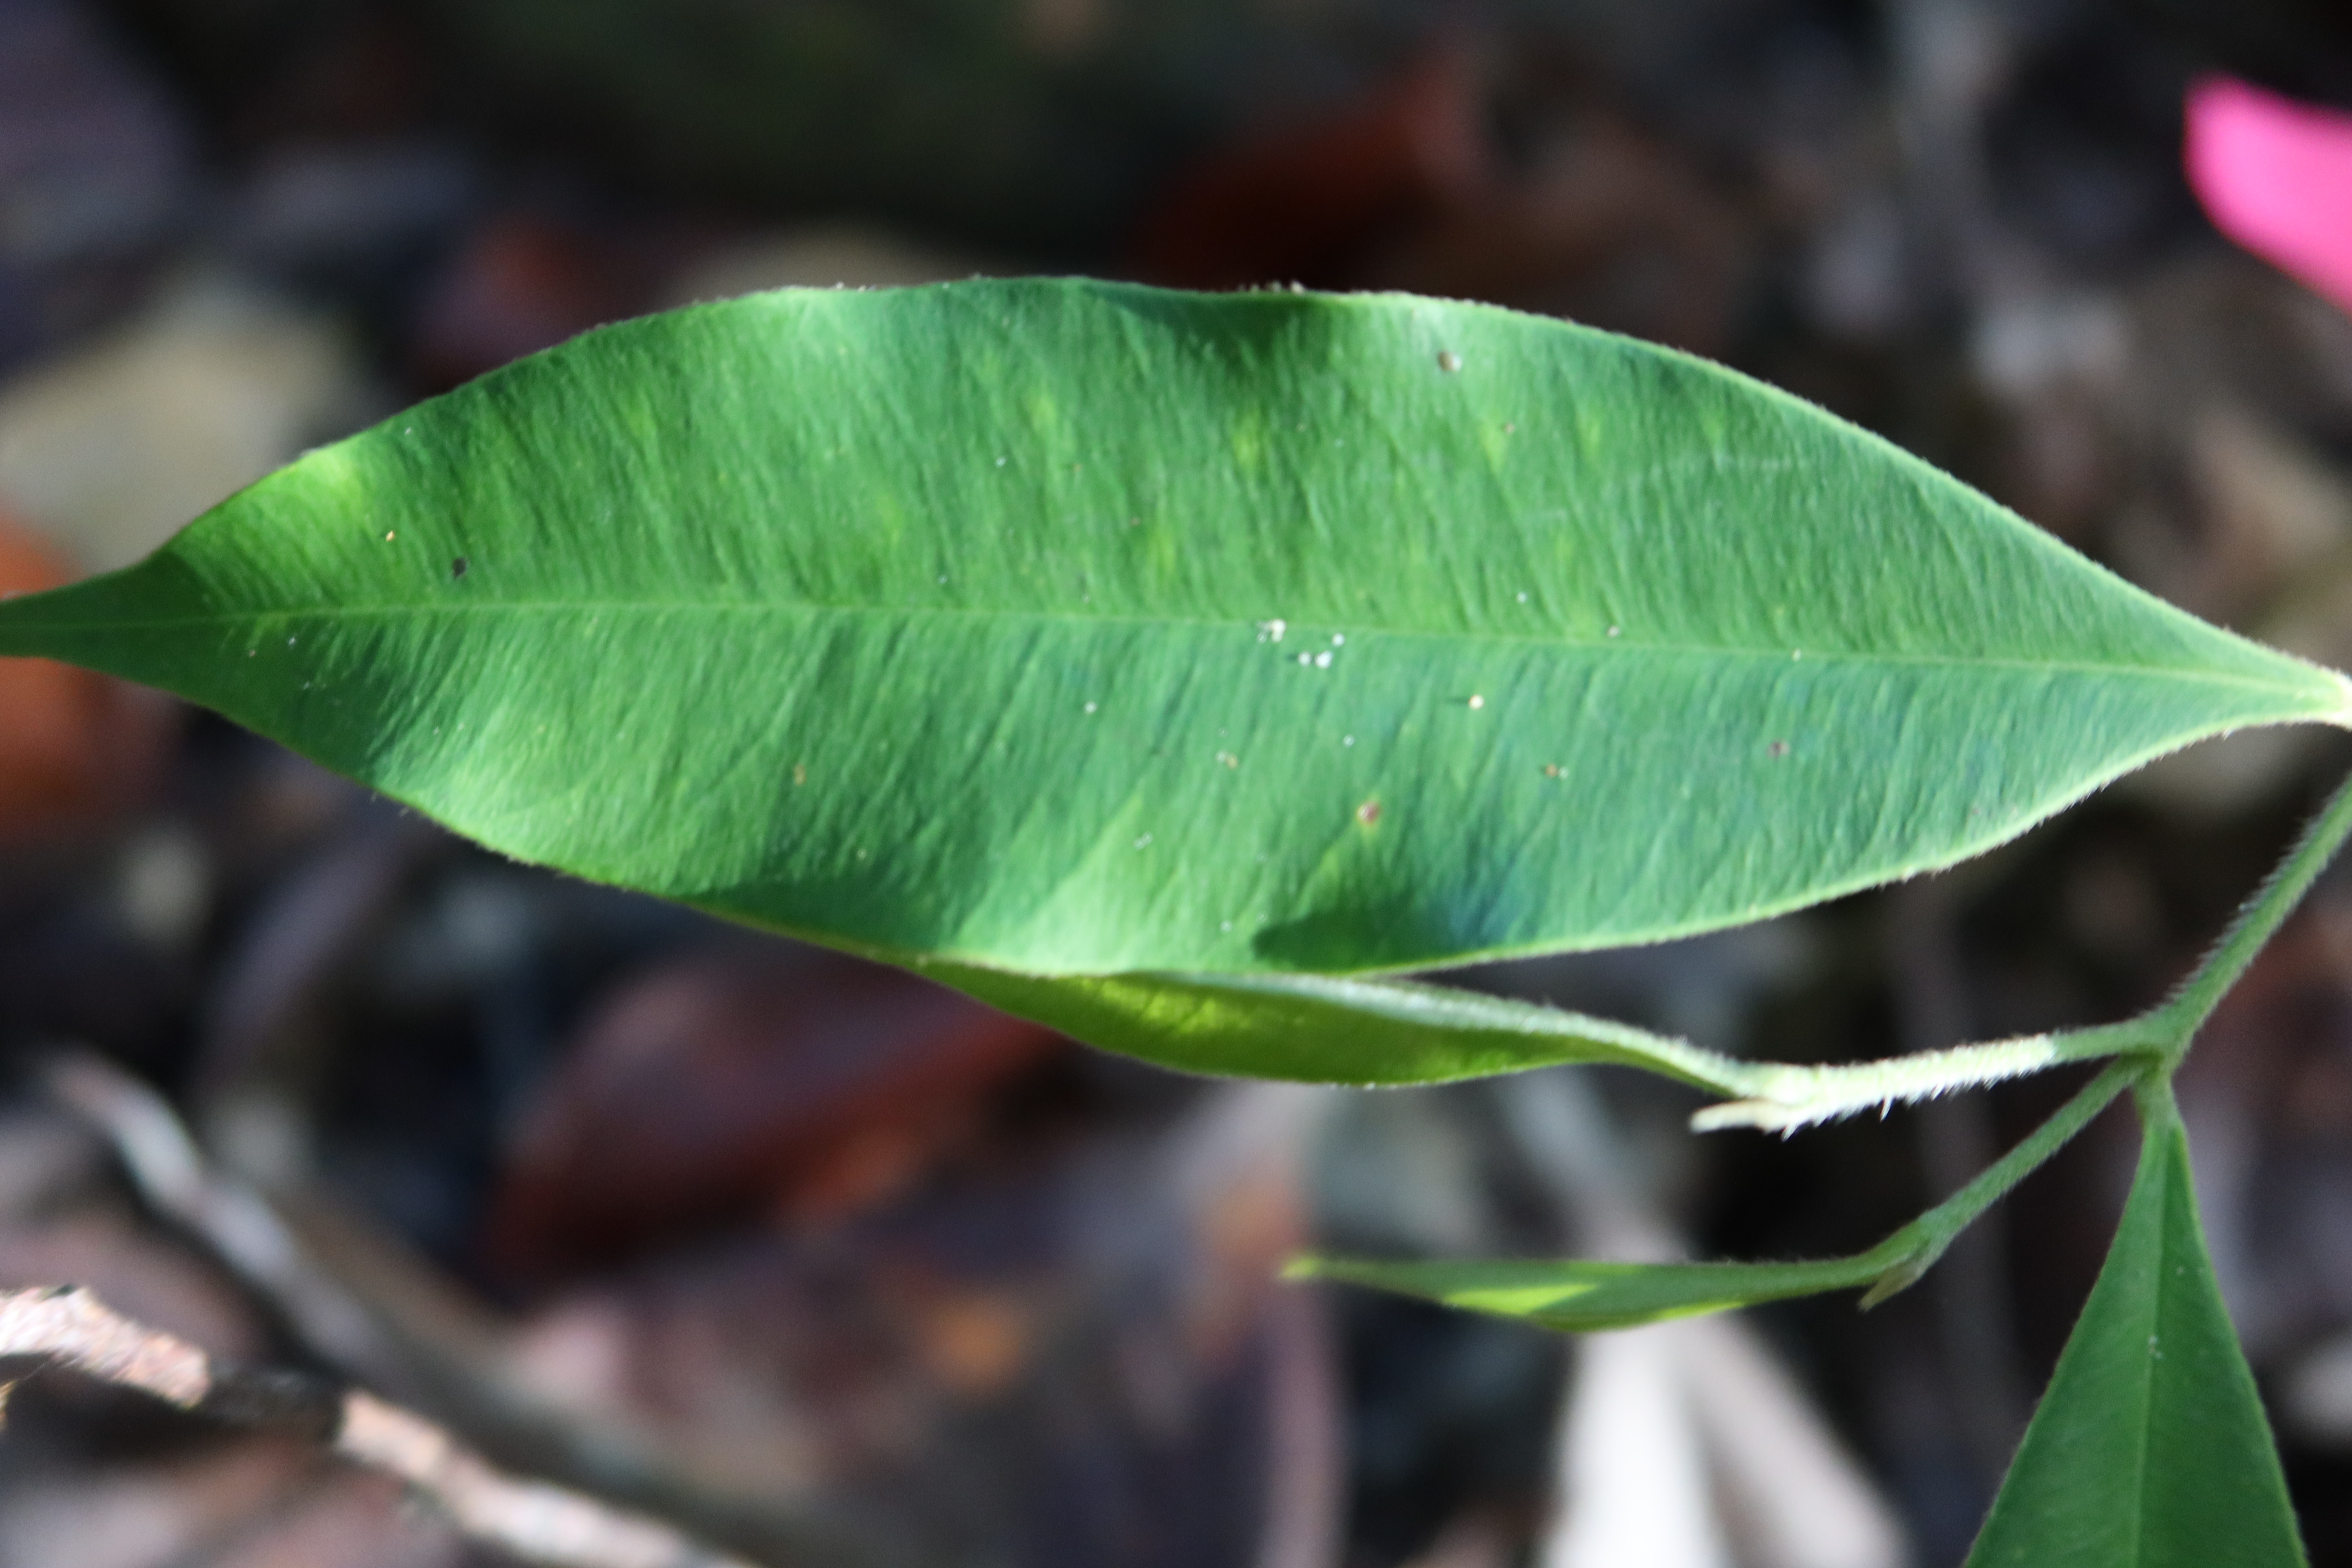
Label: Brown spots